Printer's Devilry

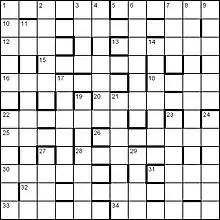
A barred grid, the kind used by Ximenes and Azed in their puzzles

A Printer's Devilry is a form of cryptic crossword puzzle, first invented by Afrit (Alistair Ferguson Ritchie) in 1937. A Printer's Devilry puzzle does not follow the standard Ximenean rules of crossword setting, since the clues do not define the answers. Instead, each clue consists of a sentence from which a string of letters has been removed and, where necessary, the punctuation and word breaks in the clue rearranged to form a new more-or-less grammatical sentence. The challenge to the solver is to find the missing letters, which will spell out a word or phrase that should be entered into the grid.